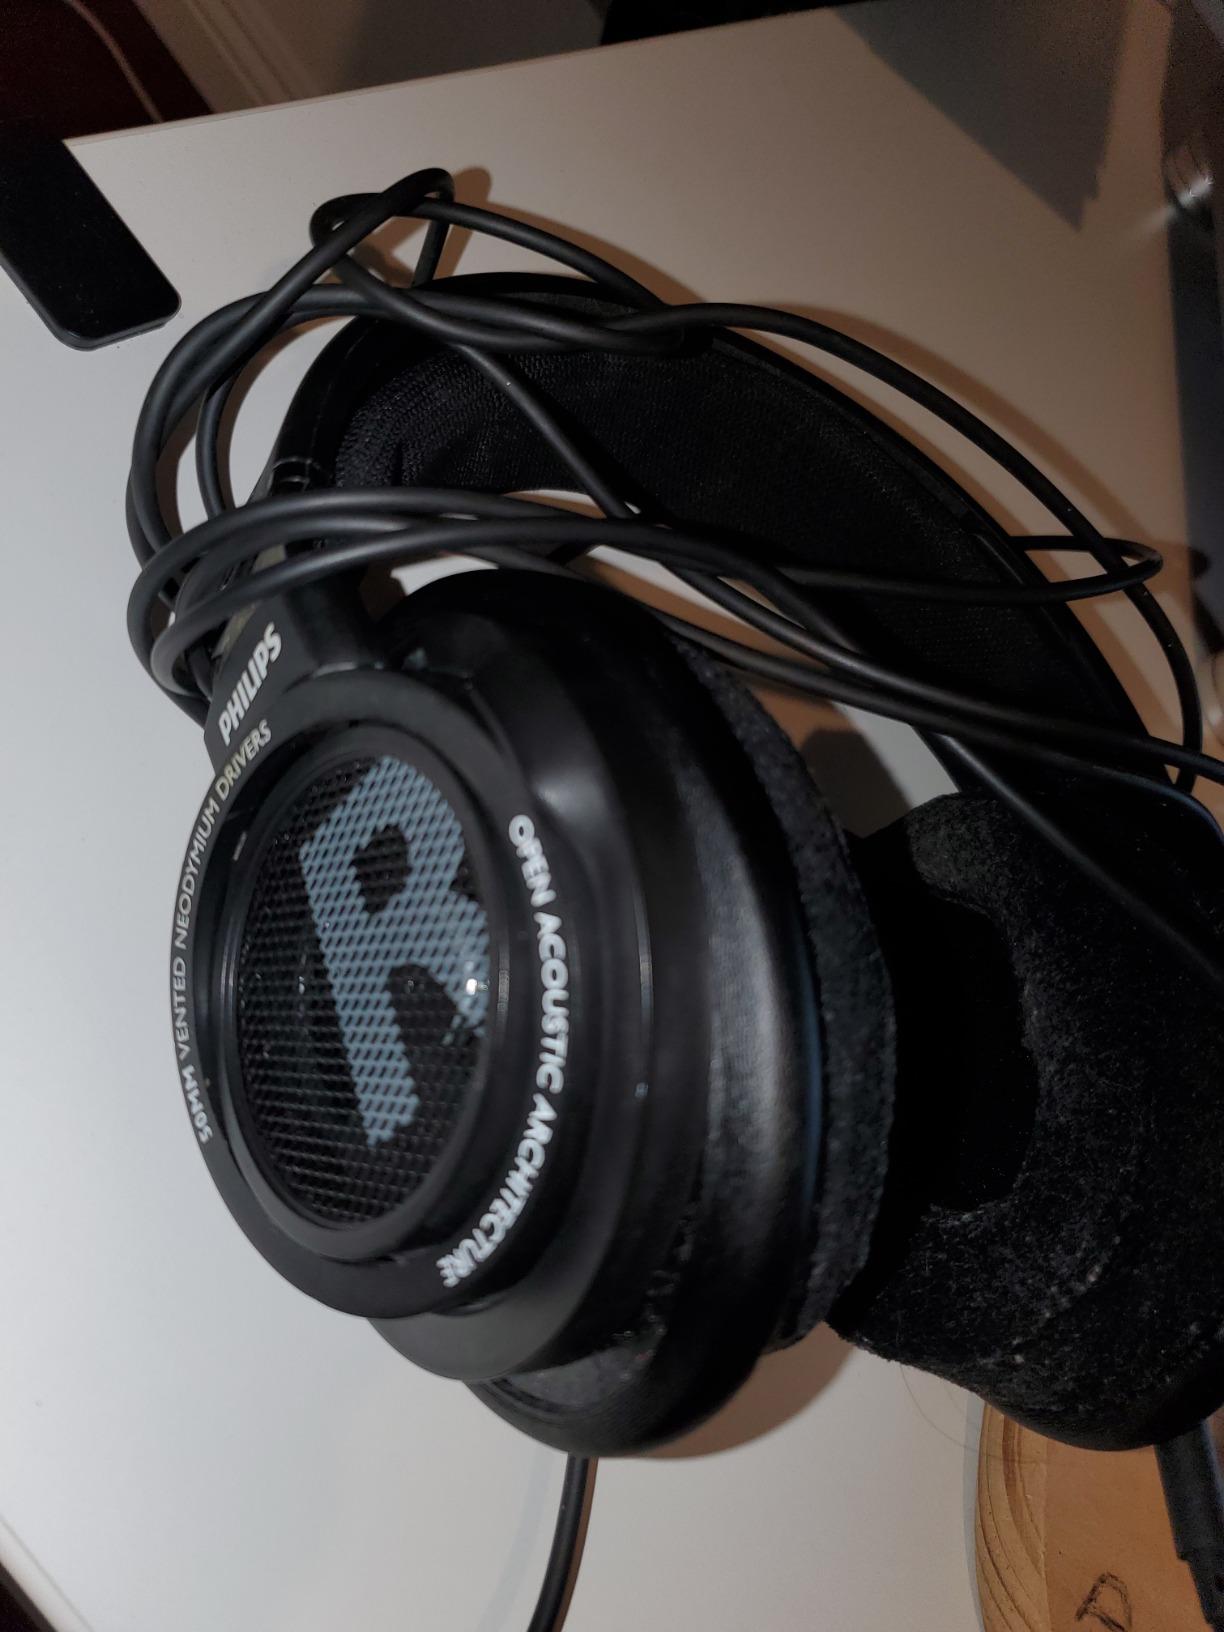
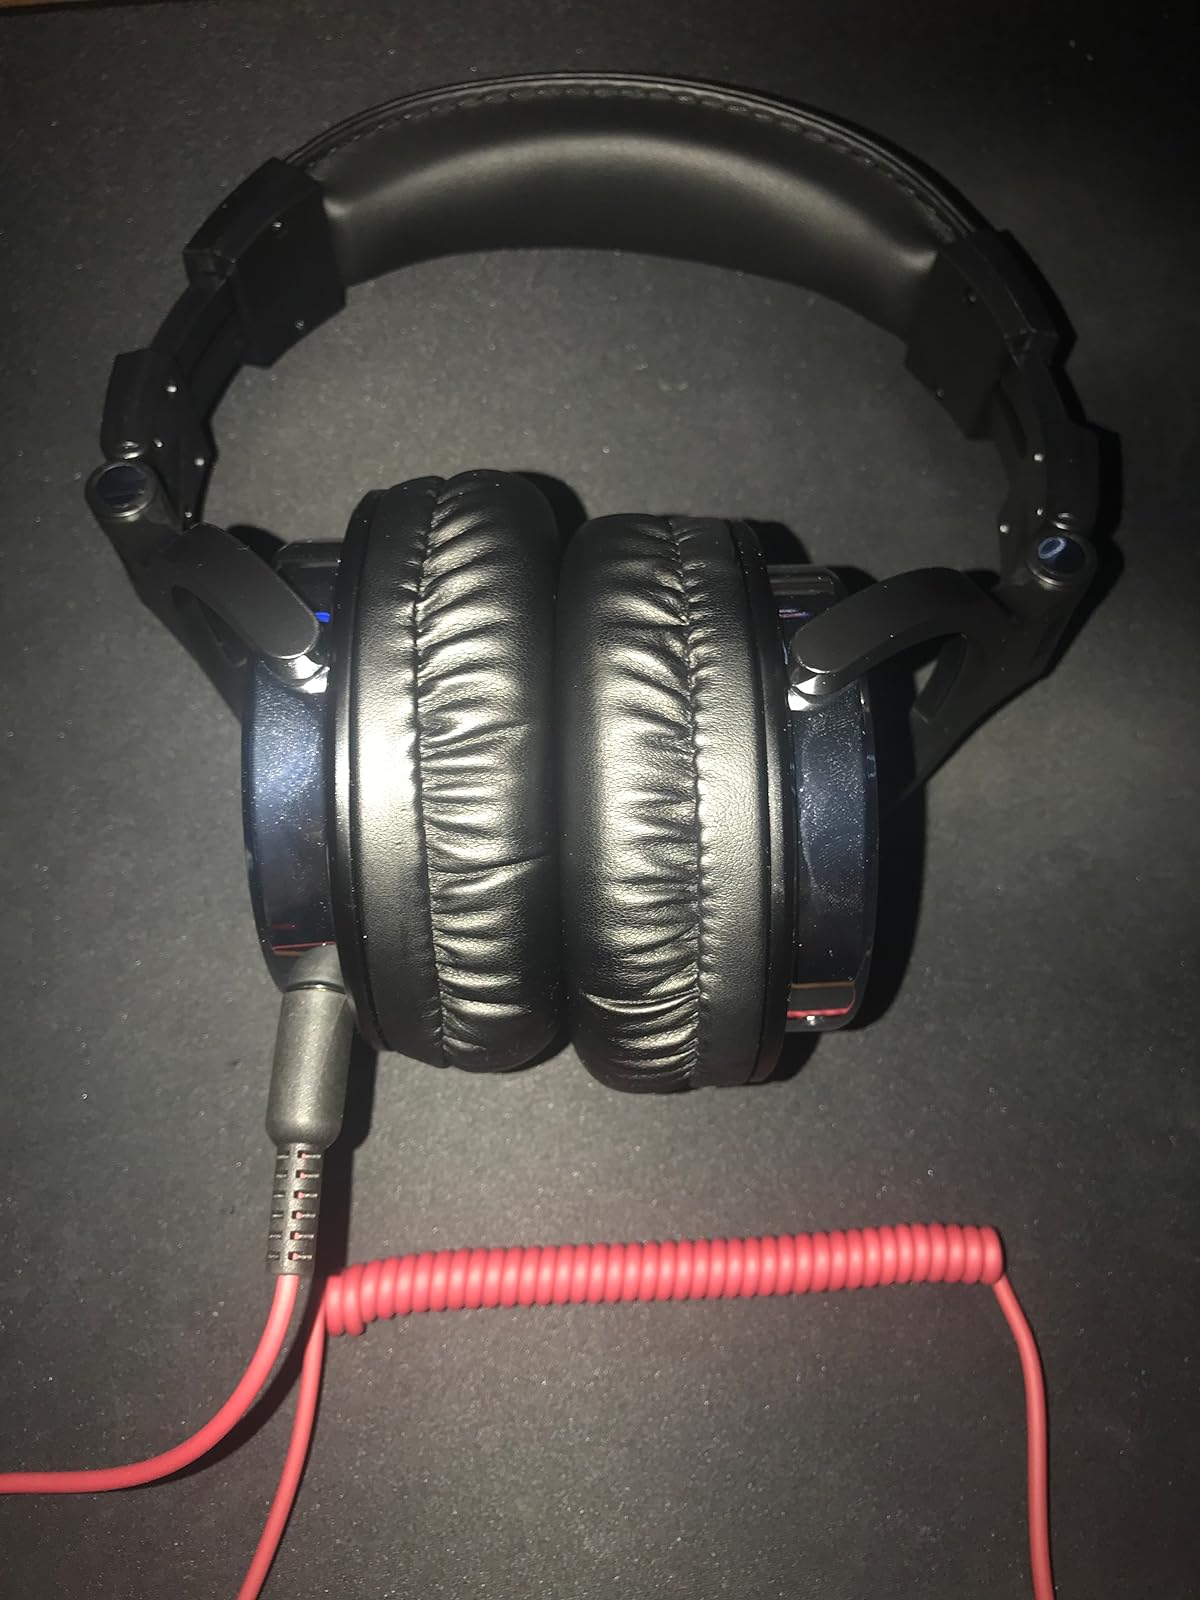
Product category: headphones
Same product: no